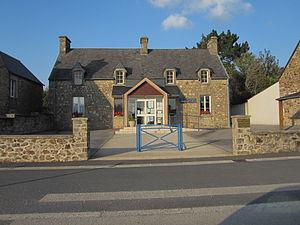
Saint-Joseph, Manche
Saint-Joseph est une commune française, située dans le département de la Manche en région Normandie, peuplée de 792 habitants.